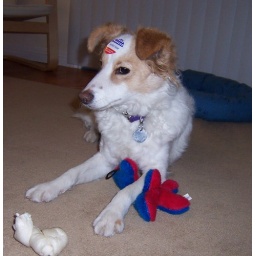
Daddy decided she looked good in red, white and blue :)